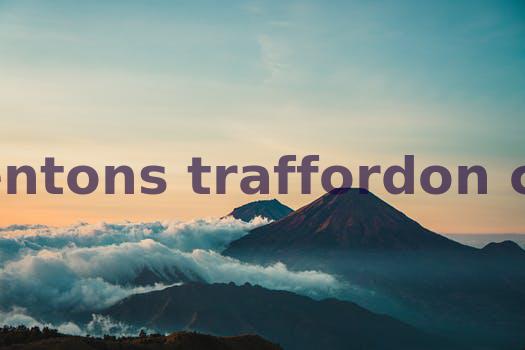
Label: Watermark